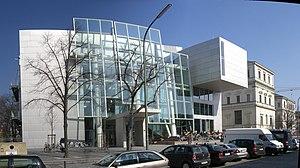
L'académie des beaux-arts de Munich, connue également sous le nom d’académie de Munich, a été fondée en 1808 par Maximilien Iᵉʳ de Bavière à Munich sous le nom d'« Académie royale des beaux-arts ».